Josef Mundy

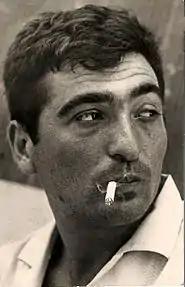
Josef Mundy

Josef Mundy (born 1935, Bucharest, Romania – d. 1994, New York City, New York) was an Israeli author and playwright.